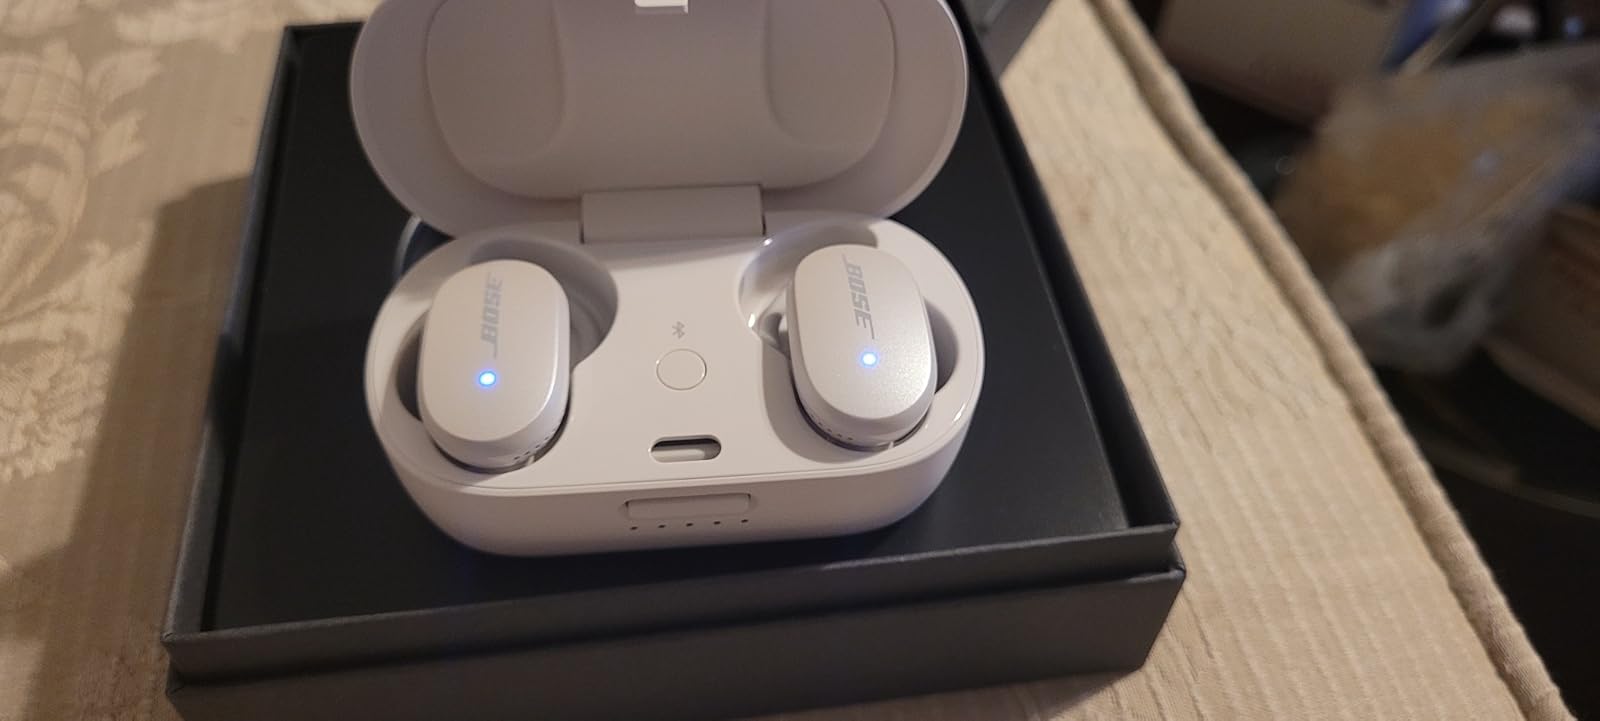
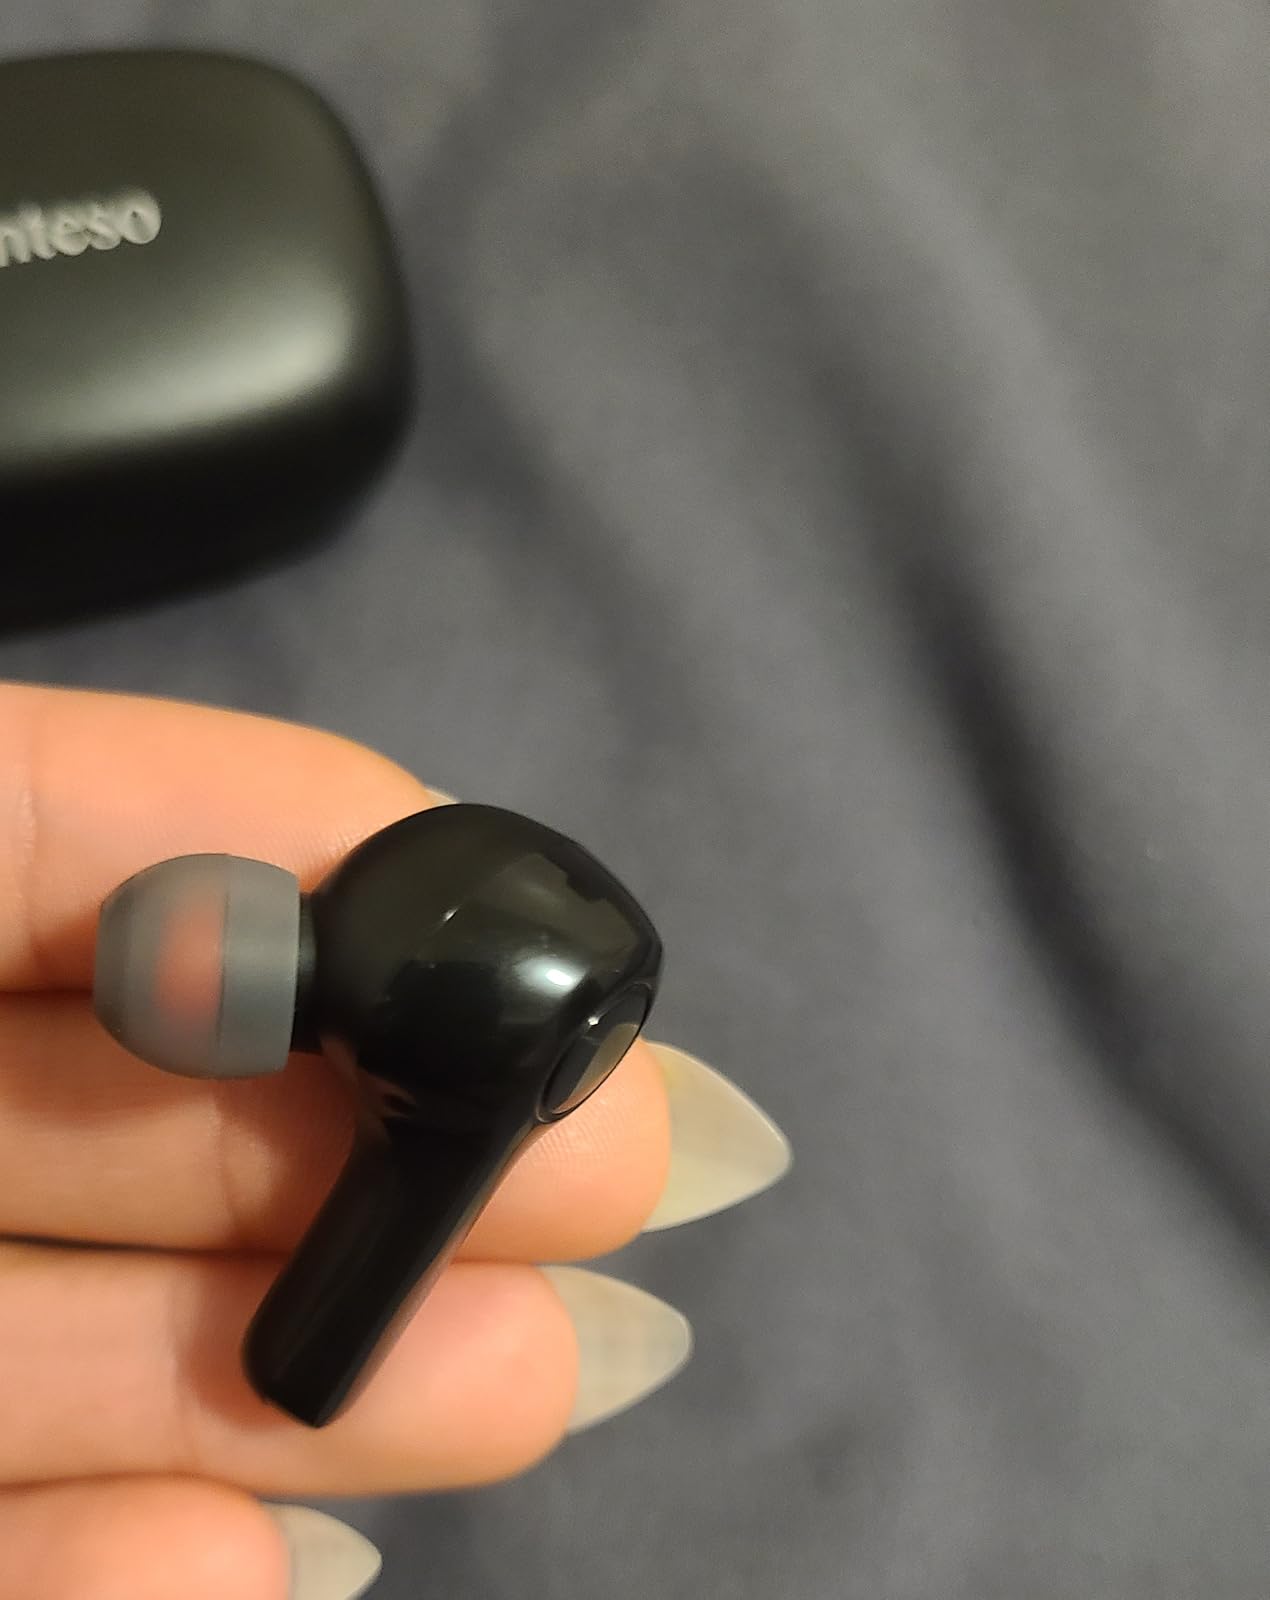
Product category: earbuds
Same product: no